Alfred Tipper

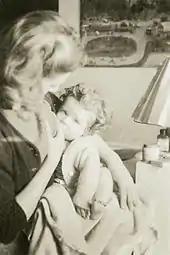
Photograph by Tucker of Joy Hester nursing their son Sweeney. A Tipper painting can be seen in the background.

Tipper produced several postcards and oil paintings documenting his cycling achievements. After he died, five of his paintings were salvaged and displayed in the window of a bicycle shop on Swanston Street. They were spotted by the young Melbourne modernist painter Albert Tucker, who greatly admired the works' naïve boldness, painterly qualities, and unique treatment of the Australian countryside. Tucker acquired one of the large unframed canvases (signed "H.D.") and pinned it up in his East Melbourne terrace house. In the December 1944 issue of "Angry Penguins", Tucker wrote that H.D.'s paintings bore "the unmistakable mark of the natural artist ... a startling sense of life expressed through an unfaltering sense of form, pattern, texture and colour, with the anecdotal eye of the traditional "primitive"". Tucker, a self-taught artist (like other Angry Penguins members such as Sidney Nolan and John Perceval), saw H.D. as an example of an artist who hadn't the "disadvantage of training in some socially endorsed art style".